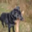
Label: dog